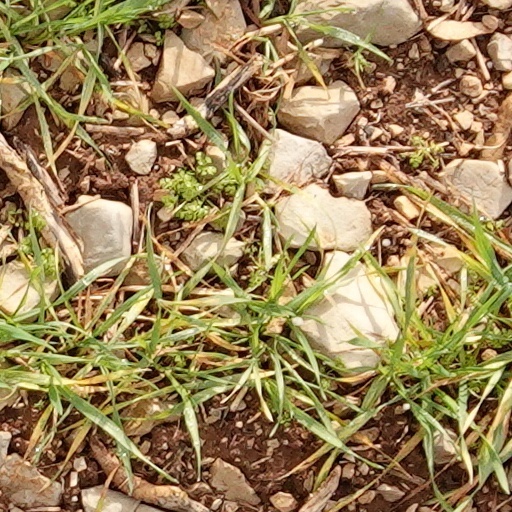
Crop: wheat